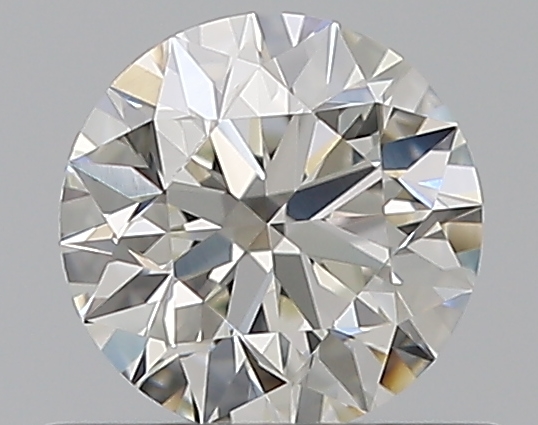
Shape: round
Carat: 0.5
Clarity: VVS2
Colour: I
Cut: EX
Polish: VG
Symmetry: EX
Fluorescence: F
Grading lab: GIA
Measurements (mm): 5.06 x 5.09 x 3.17